Al-Ashraf Qansuh al-Ghuri

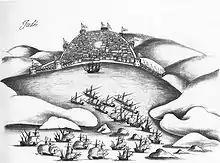
The Mamluks defended Jeddah against the Portuguese under Ottoman naval commander Selman Reis, in the Siege of Jeddah (1517)

The chief concern was the fitting-out a fleet which should protect the Eastern seas from Portuguese attack. For it was at this time that Vasco da Gama, having in 1498 found his way round the Cape and obtained pilots from the coast of Zanzibar, pushed his way across the Indian Ocean to the shores of Malabar and Kozhikode, attacked the fleets that carried freight and Muslim pilgrims from India to the Red Sea, and struck terror into the potentates all around. The Rulers of Gujarat and Yemen turned for help to Egypt. Sultan Al-Ashraf Qansuh al-Ghuri accordingly fitted out a fleet of 50 vessels under his Admiral, Hussein the Kurd. Jeddah by forced labor was soon fortified under Barakat II bin Muhammad better known as Barakat Efendi as a harbor of refuge from the Portuguese; now Arabia and the Red Sea were protected. But the fleets in the Indian Ocean were at the mercy of the enemy.